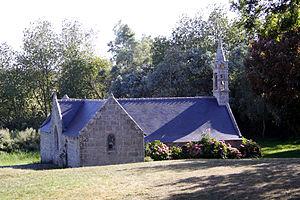
Saint-Jean-Trolimon [sɛ̃ ʒɑ̃ tʁɔlimɔ̃] est une commune du département du Finistère, dans la région Bretagne, en France.
Saint They, un saint breton peu connu, serait un disciple de saint Guénolé.